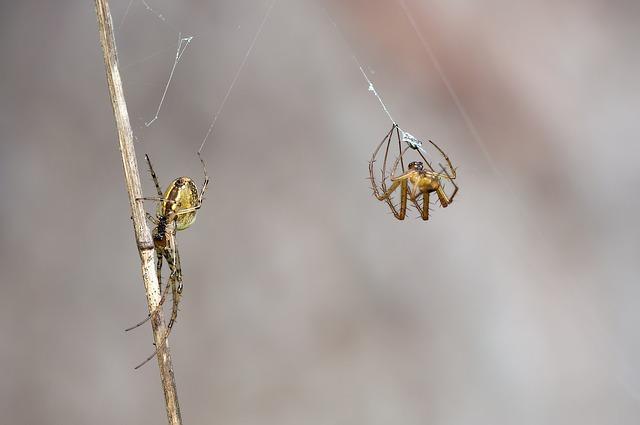
spider